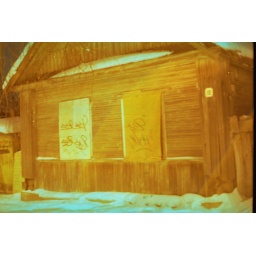
Tag`s in wooden russian house